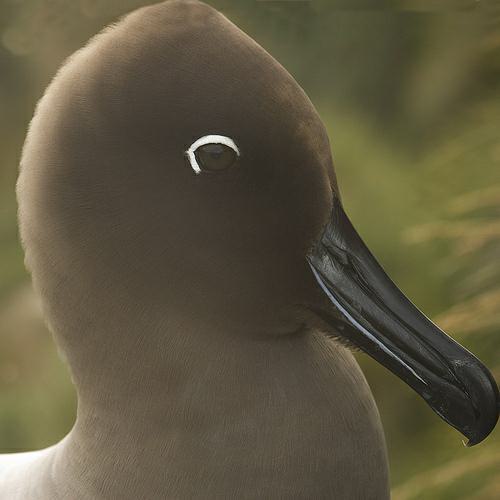
A photo of a sooty albatross